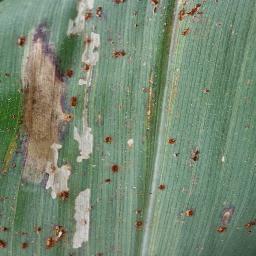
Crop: corn
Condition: (maize)_northern_blight